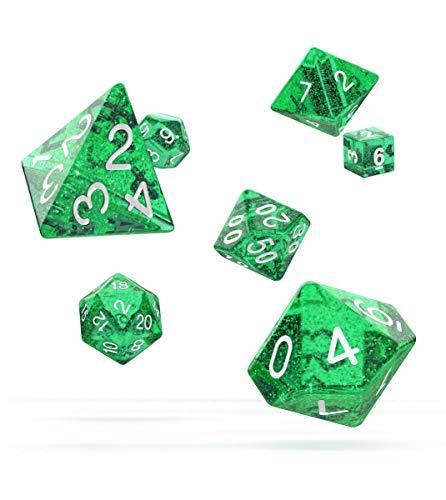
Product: Oakie Doakie Dice RPG-Set Speckled Green
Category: Toys & Games | Games & Accessories | Game Accessories | Role Playing Dice
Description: Speckled Green.
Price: $6.95